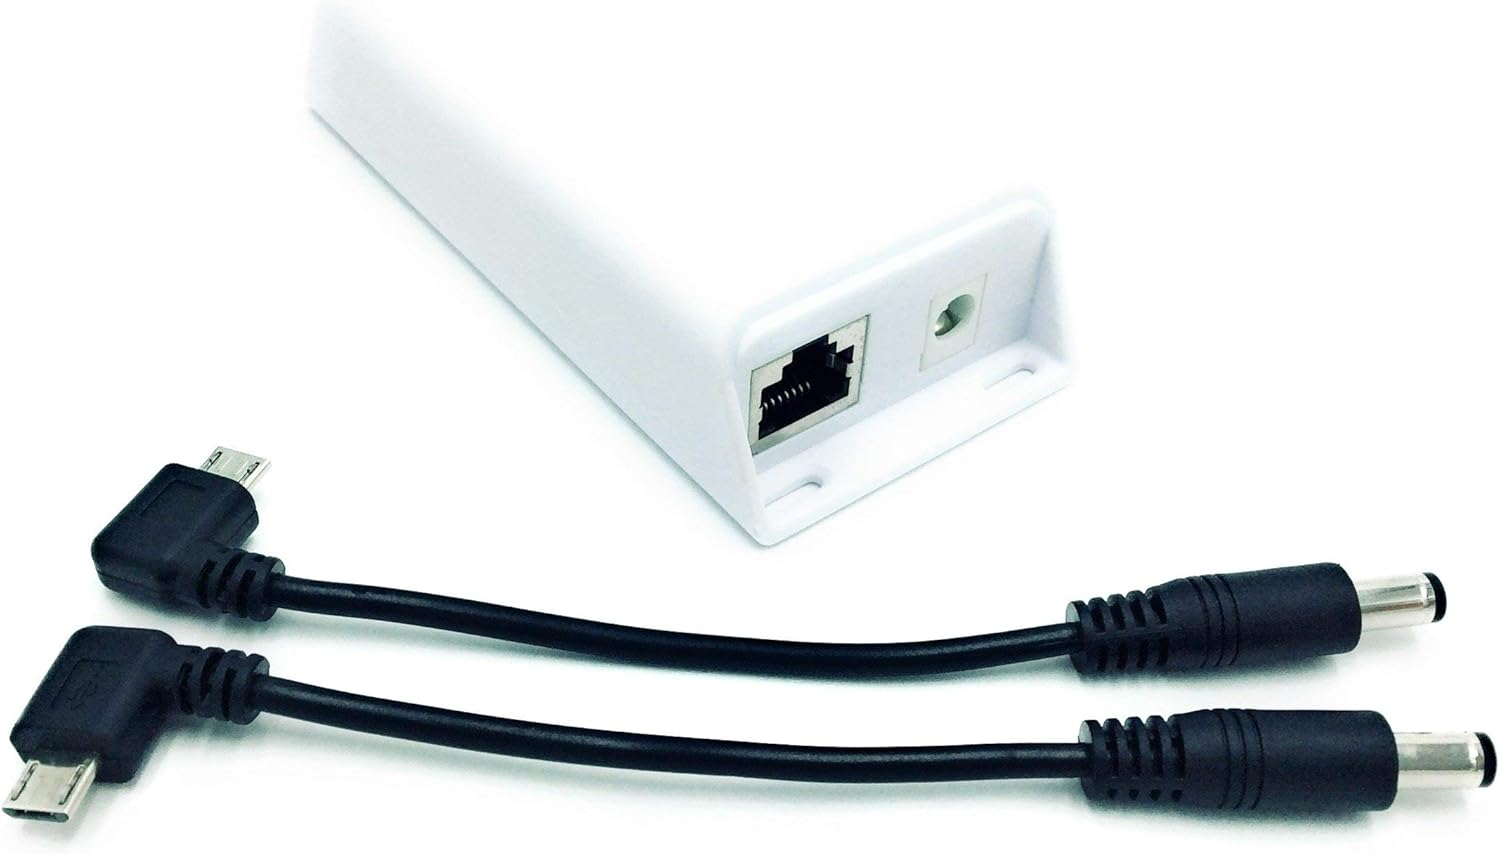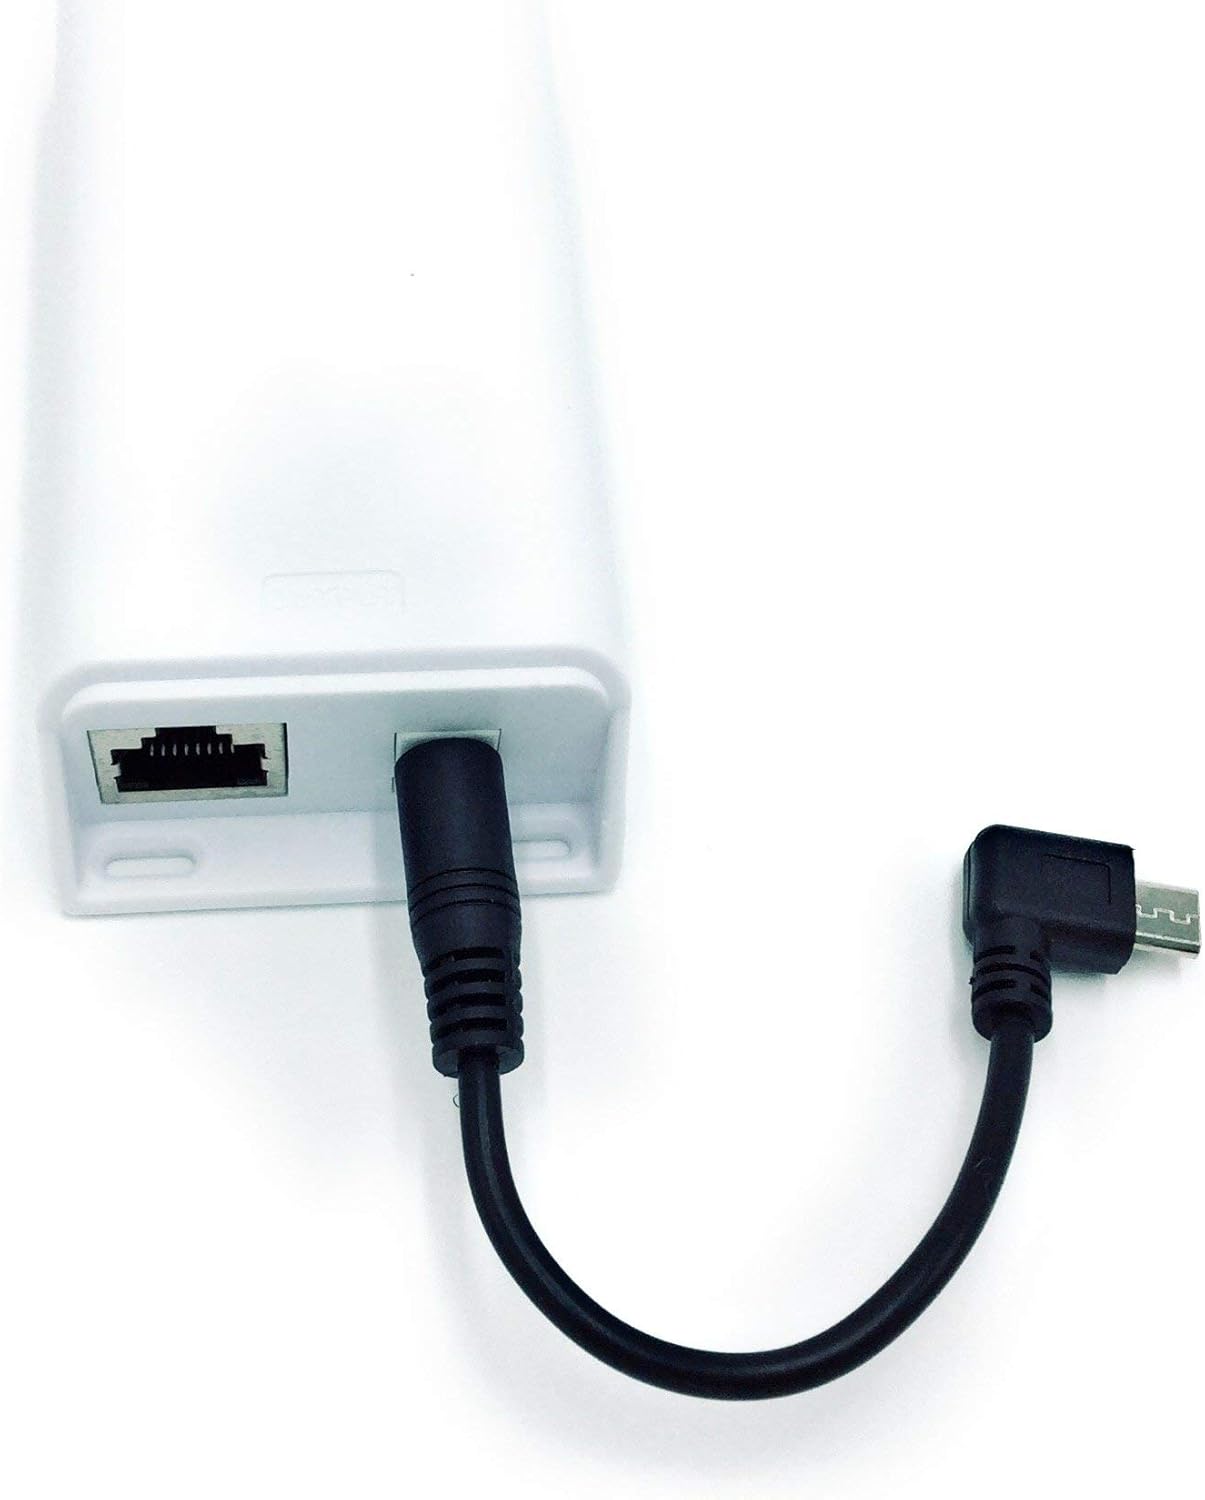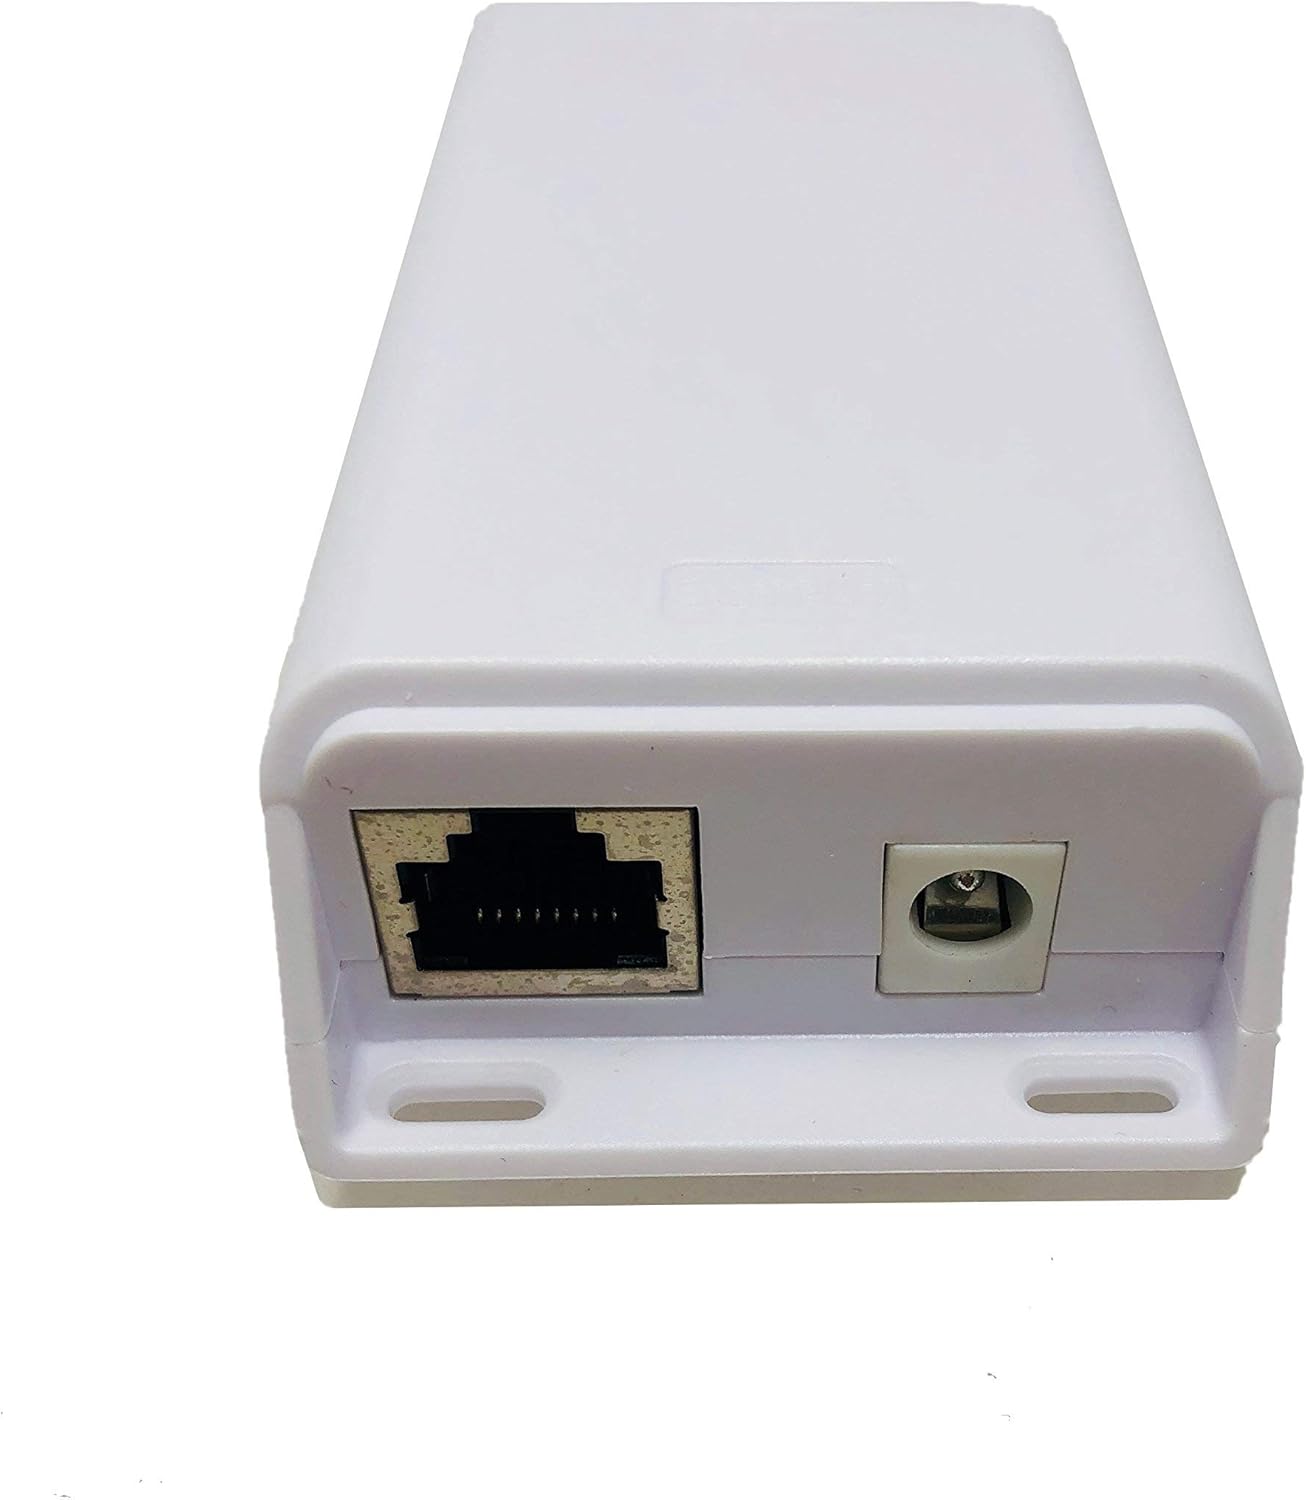
GAT-MicroUSB | 802.3at PoE+ to 5-Volt Micro-USB Adapter/Splitter | Extend Power to Non-PoE Devices
Category: Computers
Ideal for non-PoE Devices: Extend Power for 5 Volt devices up to 328 feet. The GAT-MicroUSB splitter provides 20 watts of continuous 5 volt power to any Micro-USB device. Use with your existing PoE+ Switch or 48v PoE Injector to power devices like Android, Raspberry Pi, Echo Dot, Arlo and more. Easy set up and installation will allow you to instantly convert 802.3at PoE+ to 5 volts with divided gigabit data. Power will be delivered on the DC output and 10/100/1000 data will be available separately on the RJ45. PRODUCT SPECIFICATIONS: Connector Types:  Female DC Barrel / 2x Female RJ45 Connector Types: Female DC Barrel / 2x Female RJ45 Connector Size: 5.5 x 2.1mm DC Connector Size: 5.5 x 2.1mm DC Cable Type:  2.1mm to Micro-USB Right/Left Angle Cable Type: 2.1mm to Micro-USB Right/Left Angle Cable Length: 5.5 Inches Cable Length: 5.5 Inches Data Rate:  10/100/1000 Data Rate: 10/100/1000 Dimensions:  4x2x1 Inches Dimensions: 4x2x1 Inches Efficiency:  90% Efficiency: 90% Input Voltage Range:  44-56 Volts (IEEE 802.3at Compliant) Input Voltage Range: 44-56 Volts (IEEE 802.3at Compliant) LEDs Per Port:  Green (POE) / Yellow (5V) LEDs Per Port: Green (POE) / Yellow (5V) Max Power:  20 Watts Max Power: 20 Watts Mount Type:  Wall or DIN Rail Clips (Sold Separately) Mount Type: Wall or DIN Rail Clips (Sold Separately) Operating Temperature:  -10 to 60C Operating Temperature: -10 to 60C Operating Humidity:  5% to 90% Operating Humidity: 5% to 90% Output Voltage:  5 Volts Output Voltage: 5 Volts POE Method:  IEEE 802.3at for 20 Watts / IEEE 802.3af for 13 Watts POE Method: IEEE 802.3at for 20 Watts / IEEE 802.3af for 13 Watts POE Mode/Pinout:  Mode A (1,2 3,6) / Mode B (4,5 7,8) POE Mode/Pinout: Mode A (1,2 3,6) / Mode B (4,5 7,8) Weight:  3 oz Weight: 3 oz Power Supply:  Not Included - See our 48 Volt PoE Injectors and Switches Power Supply: Not Included - See our 48 Volt PoE Injectors and Switches
Features: Converts any 802.3at PoE to 5 volts power, up to 20 watts with divided 10/100/1000 Gigabit data rate | Use for Android, Raspberry Pi, Amazon Echo Dot, Nest Indoor, and other 5-volt micro-USB devices | Includes MicroUSB left/right angle adapters | Requires an IEEE 802.3at PoE Switch or Injector | 1 year warranty replacements guaranteed! For expert technical support from Austin Texas, please call 512 479 0317